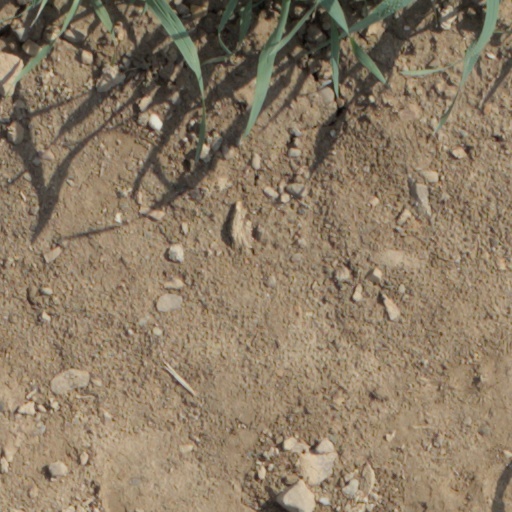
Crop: wheat